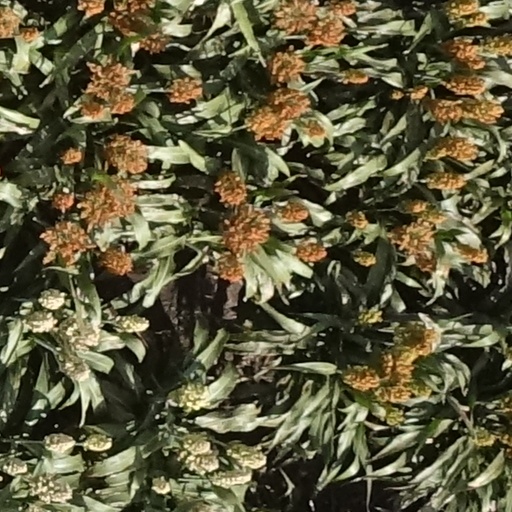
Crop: sorghum